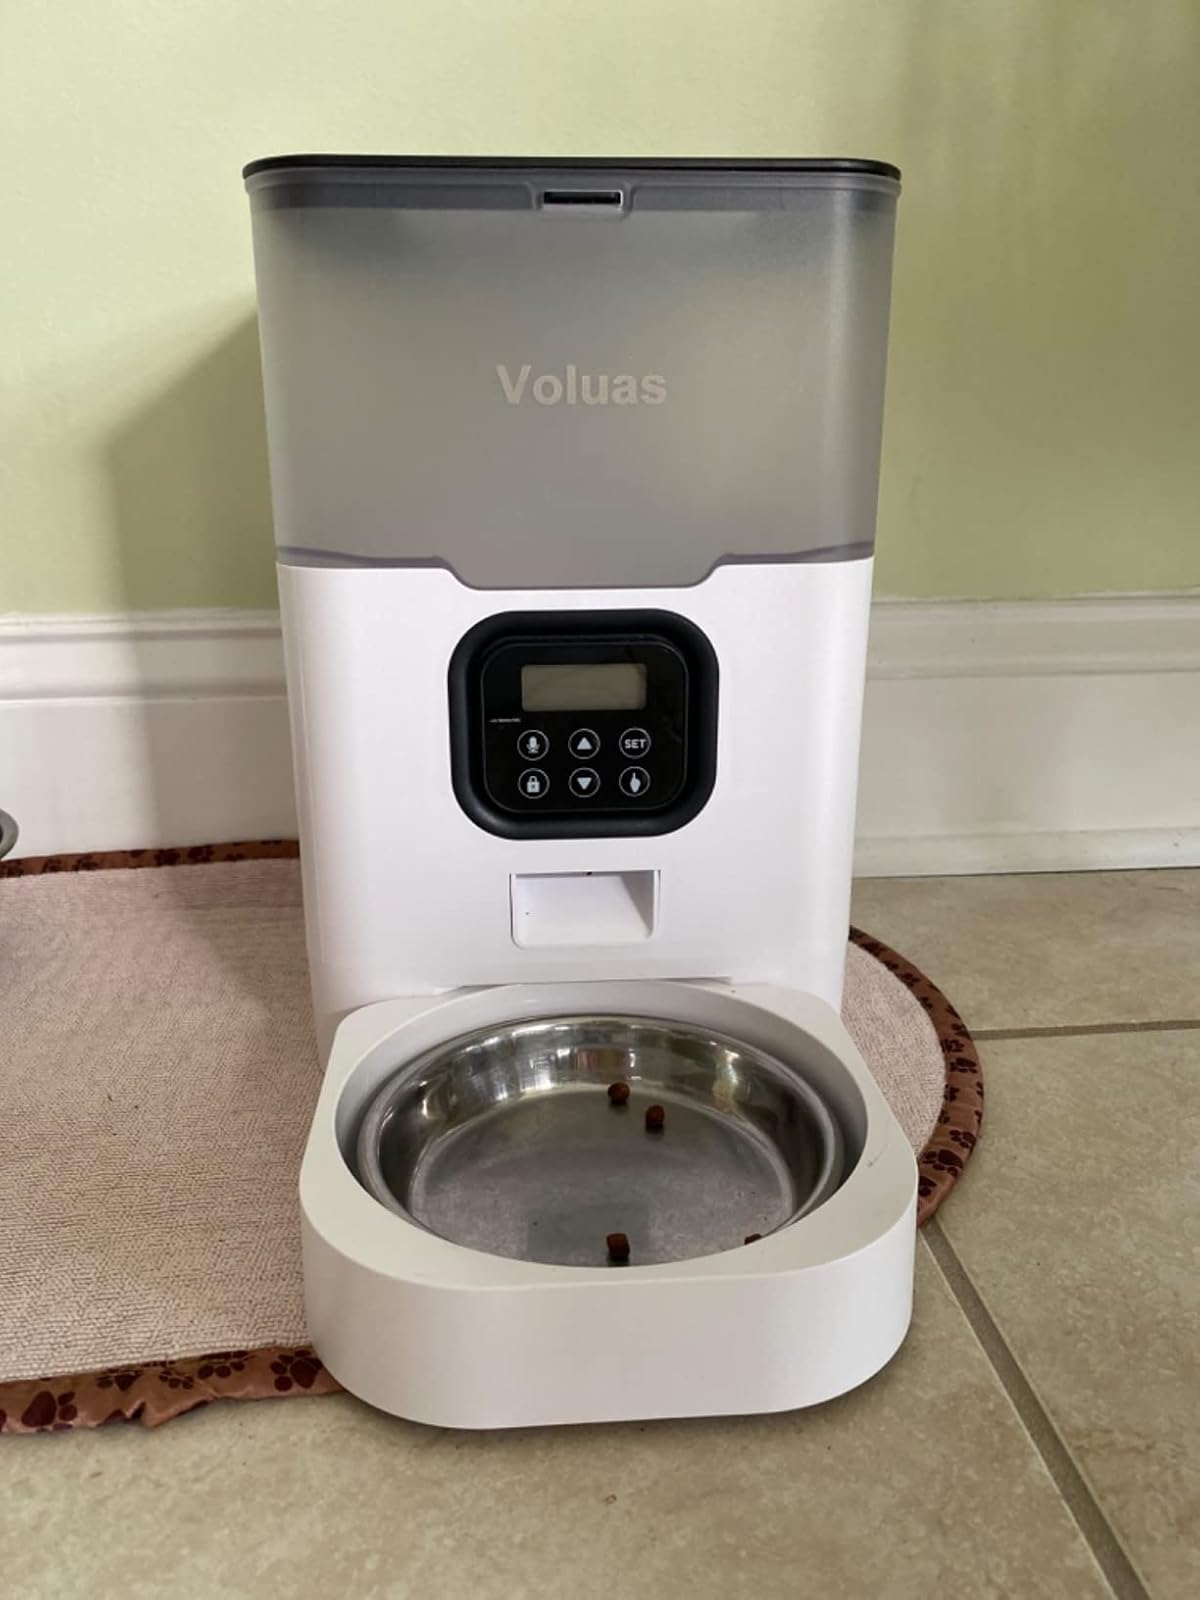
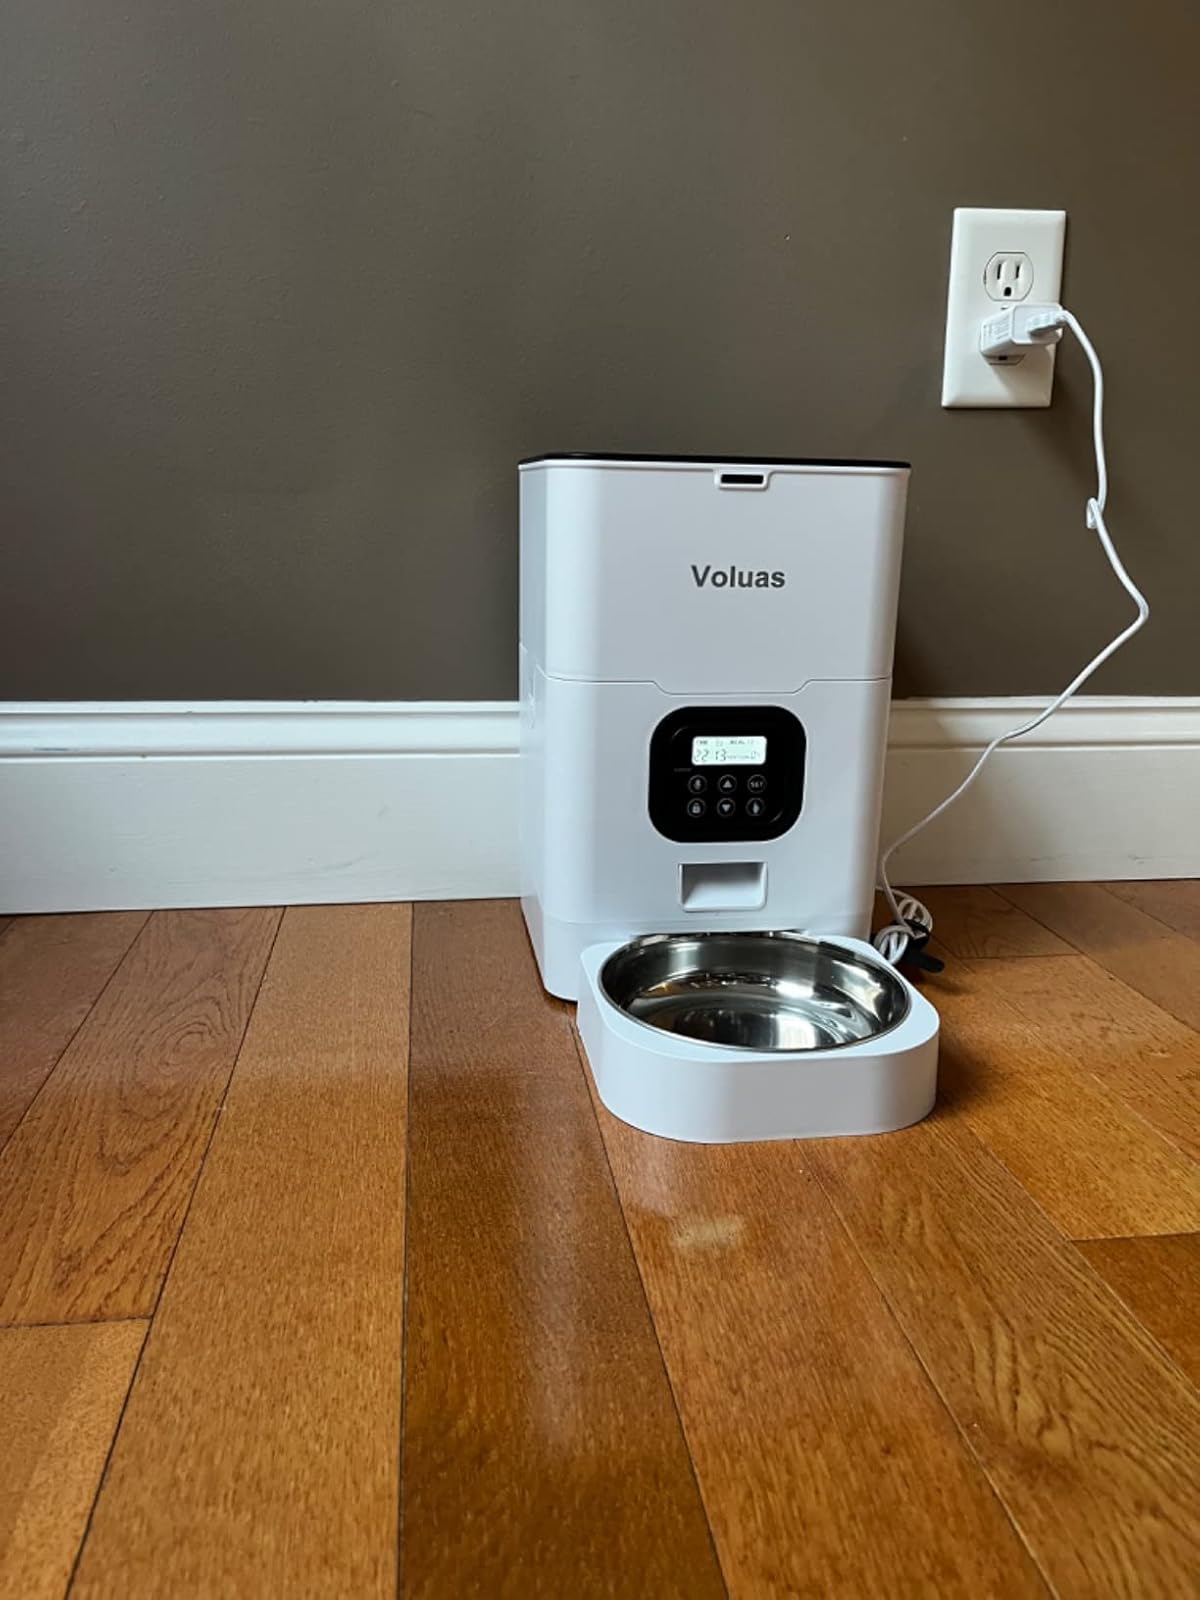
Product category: items_feeder
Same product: no